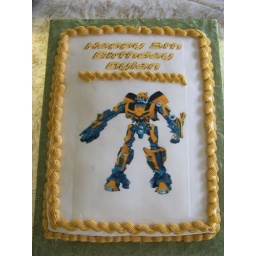
A 1/2 sheet white cake covered in buttercream icing accented with yellow icing and a picture of the Bumblebee Transformer